Martin and Lewis

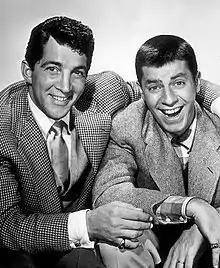
Lewis and Martin in 1950

Martin was thrilled to be out of New York City, a place he had developed a lifelong discomfort with, and he also had a dislike of tall buildings. Martin mostly avoided elevators due to claustrophobia. He did not like climbing multiple flights of stairs in tall buildings or taking the elevator if he needed to go to a high floor. Even when his success allowed him to lease an apartment in a Manhattan highrise building, he chose one on the third floor. He liked Los Angeles and the fact that it had few tall buildings at the time.